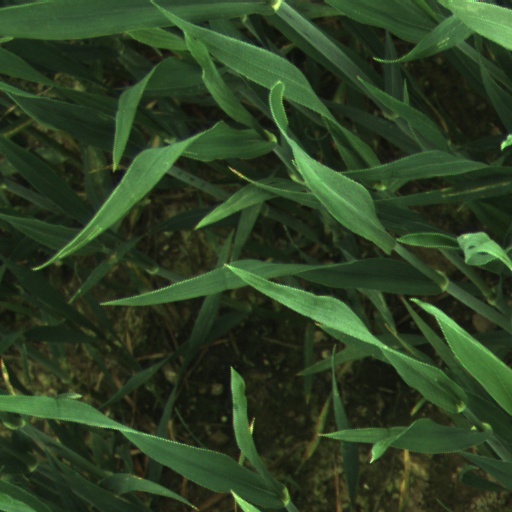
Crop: wheat